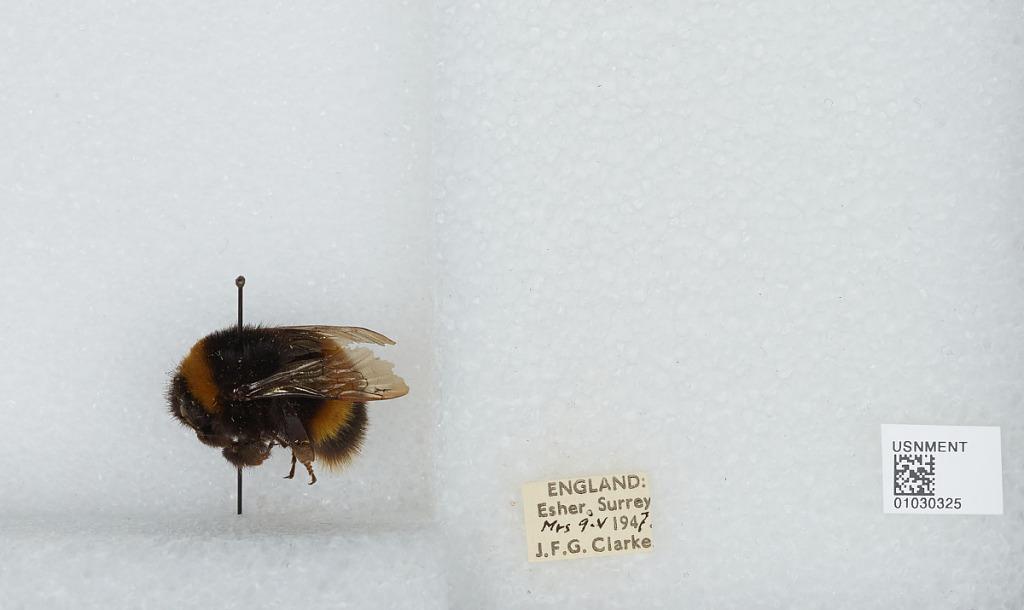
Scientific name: Bombus (Bombus) terrestris audax Harris
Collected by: J. Clarke
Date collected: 1947-5-9
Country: United Kingdom
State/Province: England
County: Surrey
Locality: Esher
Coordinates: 51.3691, -0.365